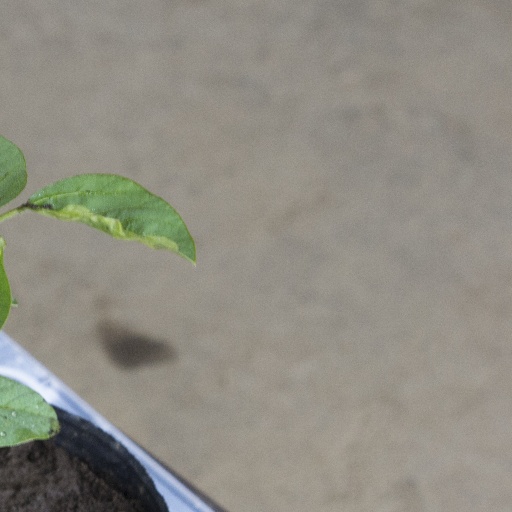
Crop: soybean